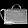
Label: Bag